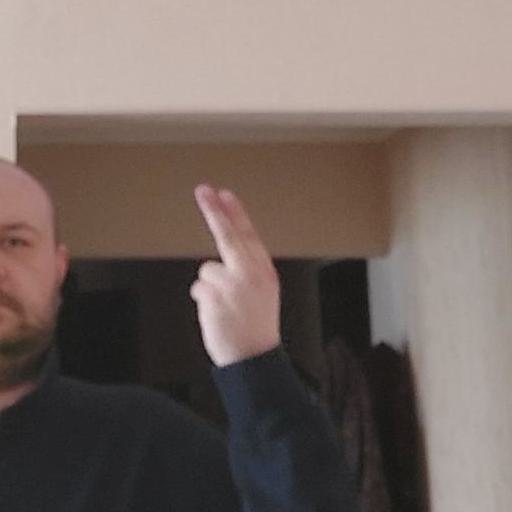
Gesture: two_up_inverted